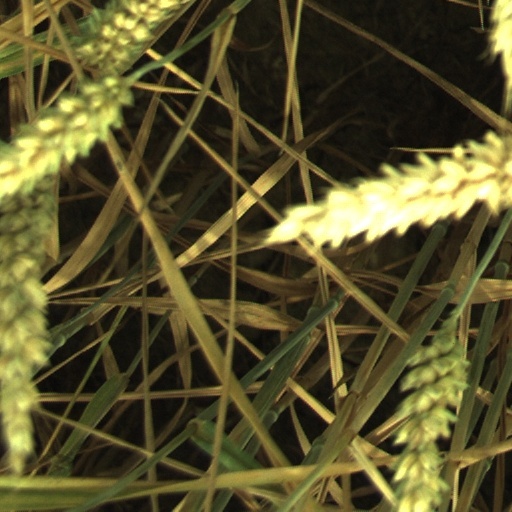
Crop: wheat